List of awards and nominations received by Vidya Balan

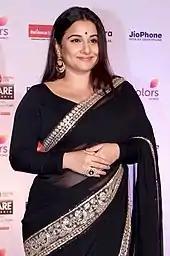
Vidya at the 63rd Filmfare Awards, 2018

Vidya Balan is an Indian actress who appears primarily in Hindi films. She has received several awards, including a National Film Award, seven Filmfare Awards, six Screen Awards, four International Indian Film Academy Awards, and five awards each from the Producers Guild and Zee Cine award ceremonies.